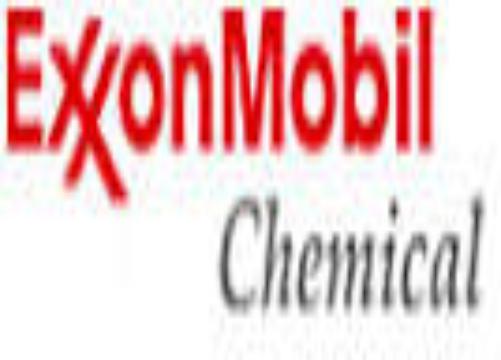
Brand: ExxonMobil
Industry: Transportation